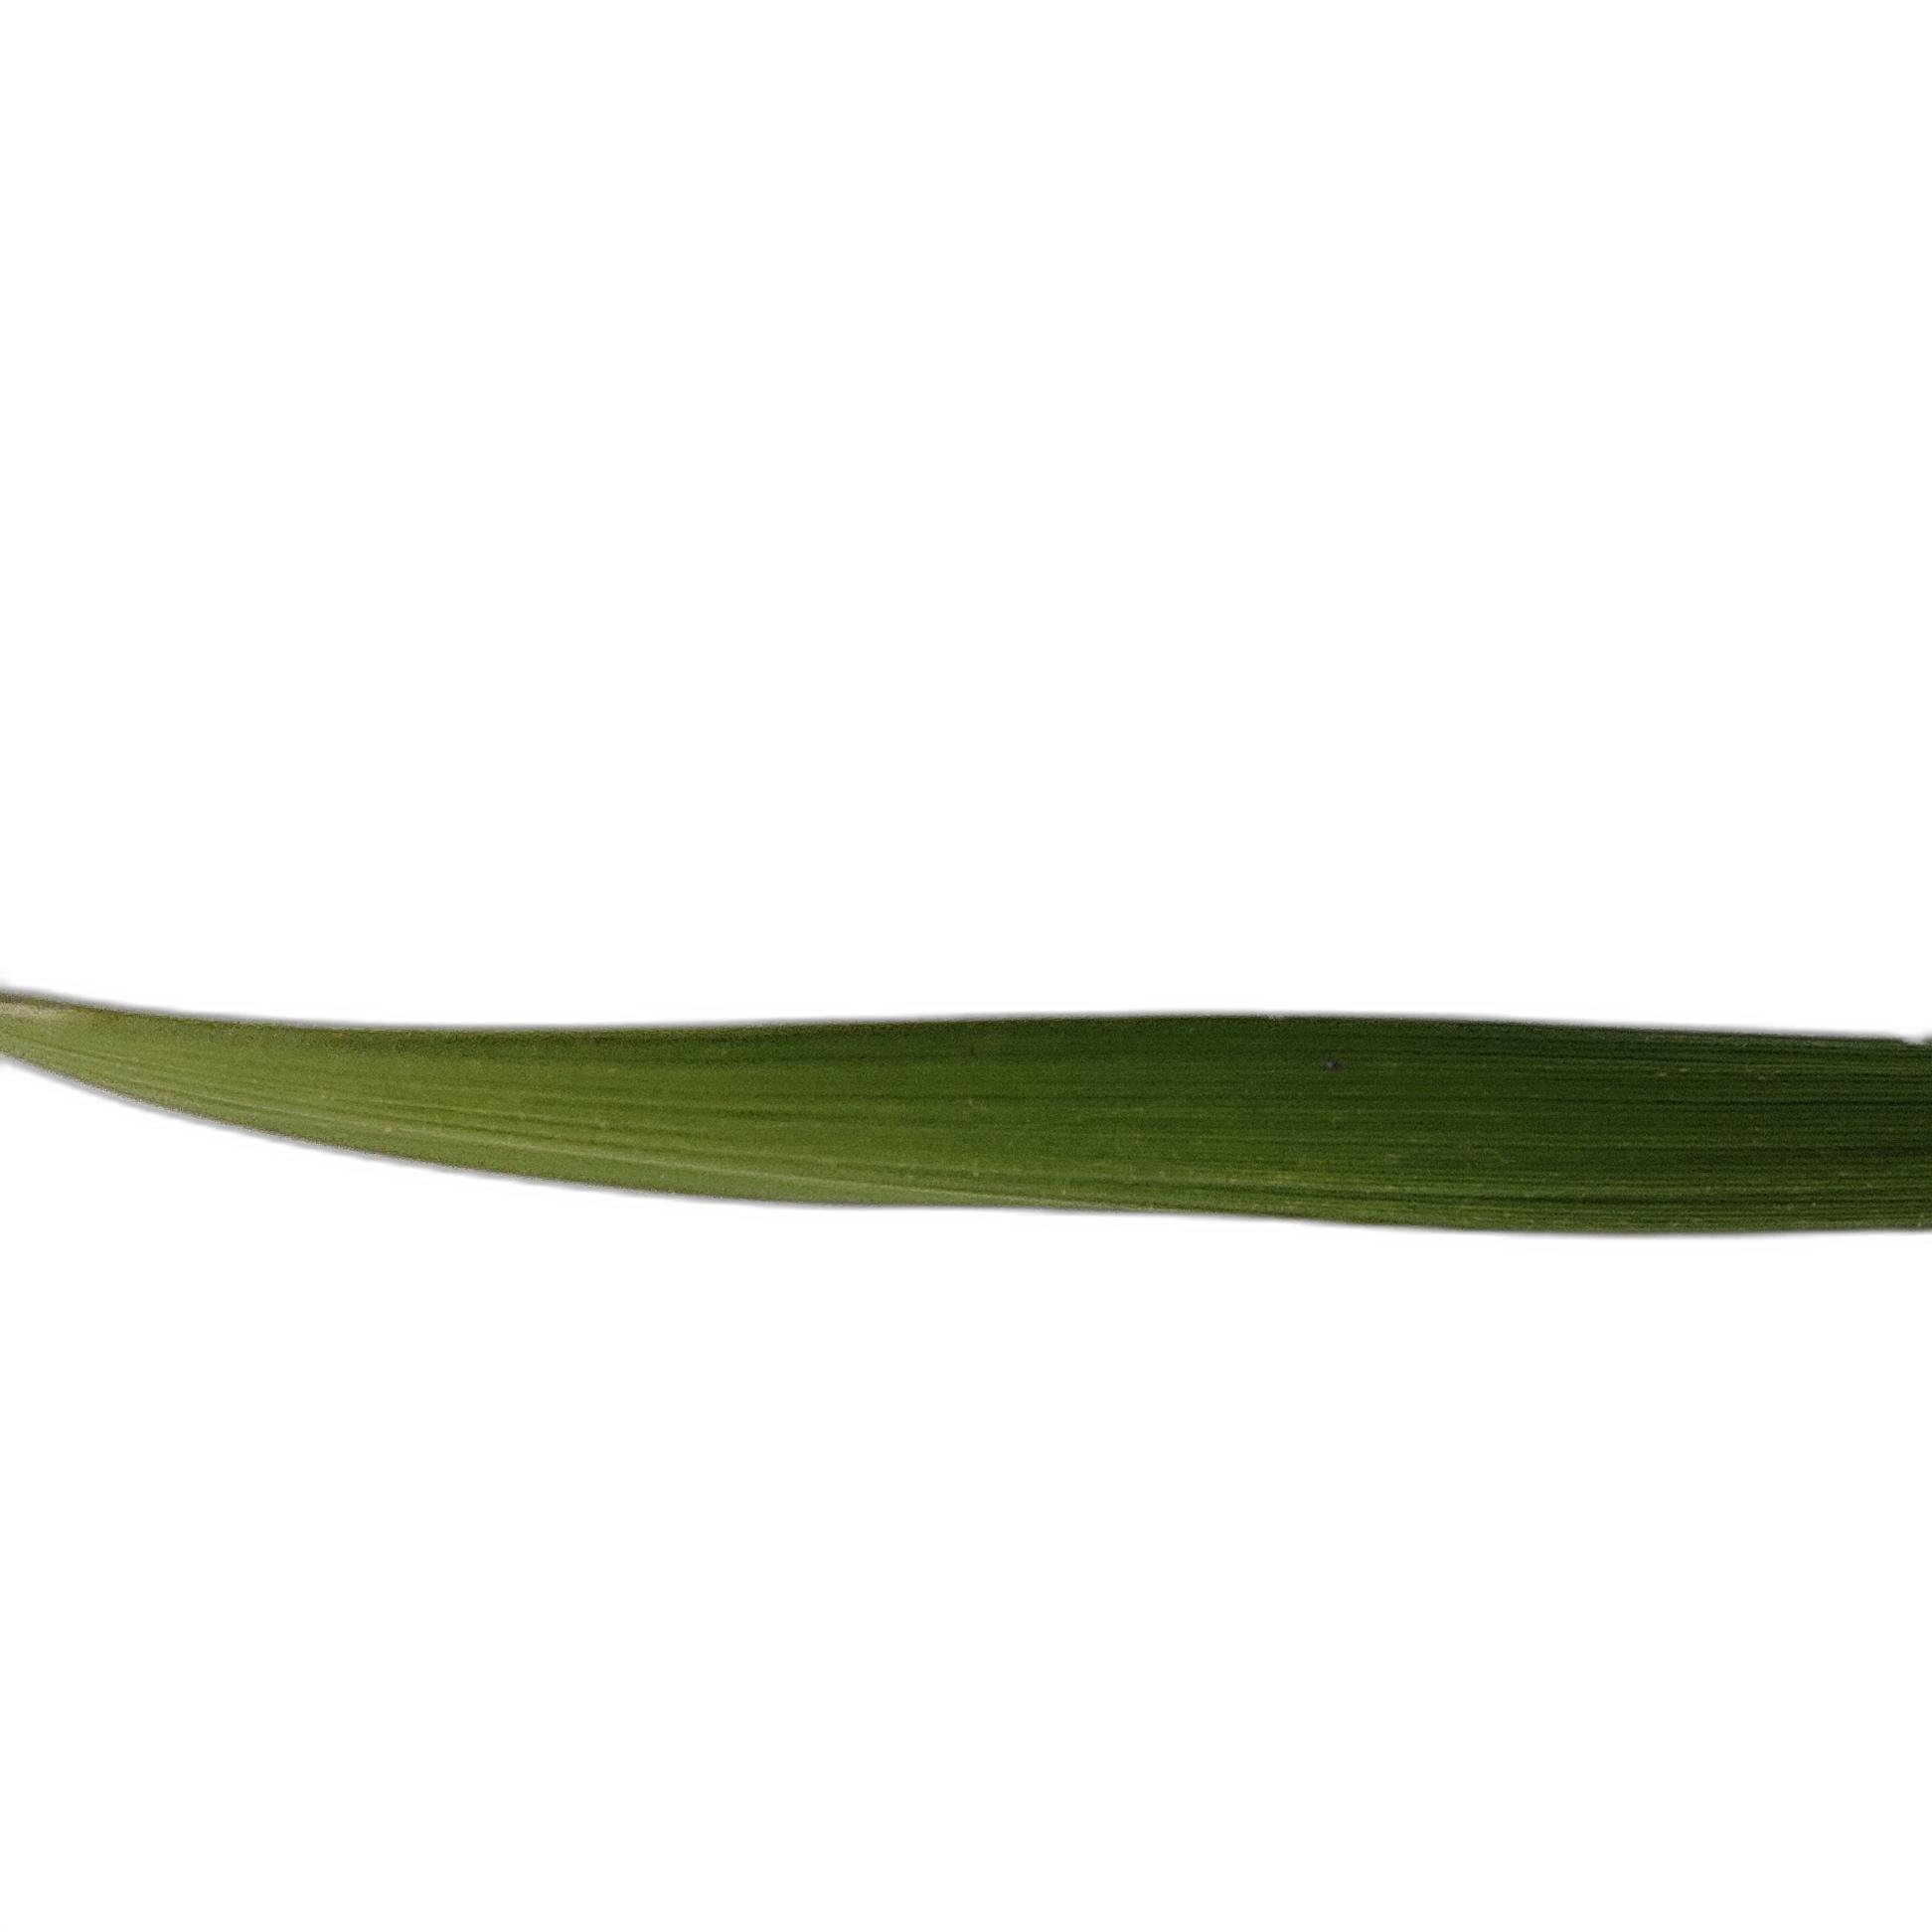
Label: Healthy